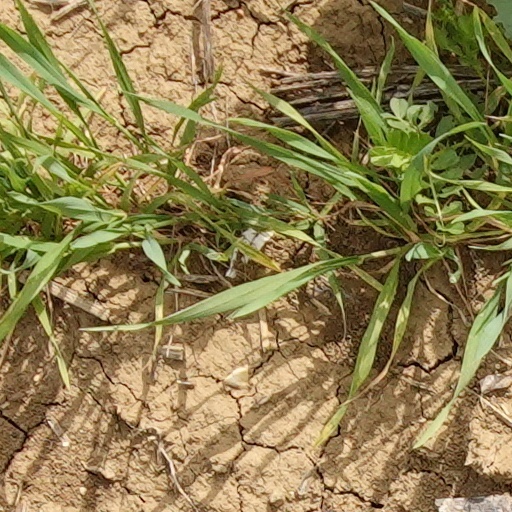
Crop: wheat